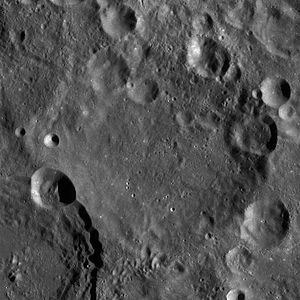
Fridman (månekrater)
Fridman er resterne af et nedslagskrater på Månen. Det befinder sig på Månens bagside og er opkaldt efter den sovjettiske fysiker Alexander Friedman. I visse kilder ses det benævnt Friedmann.